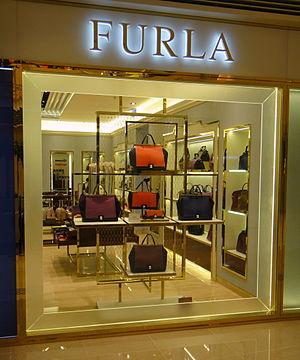
Furla est une entreprise italienne, célèbre pour ses sacs à main, fondée en 1927, par le couple Aldo et Margherita Furlanetto.